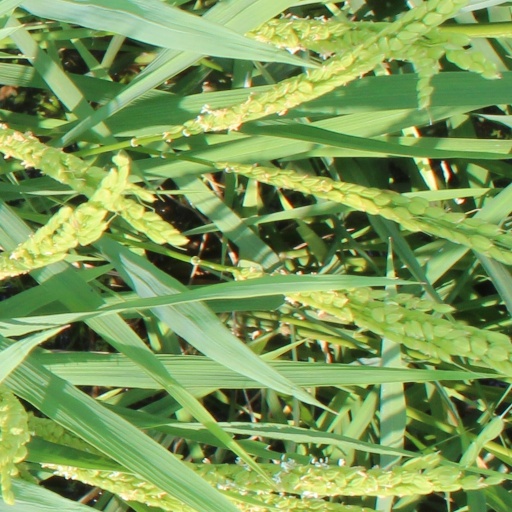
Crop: rice